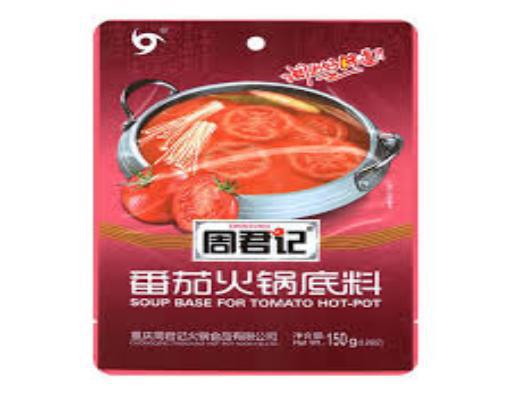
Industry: Food